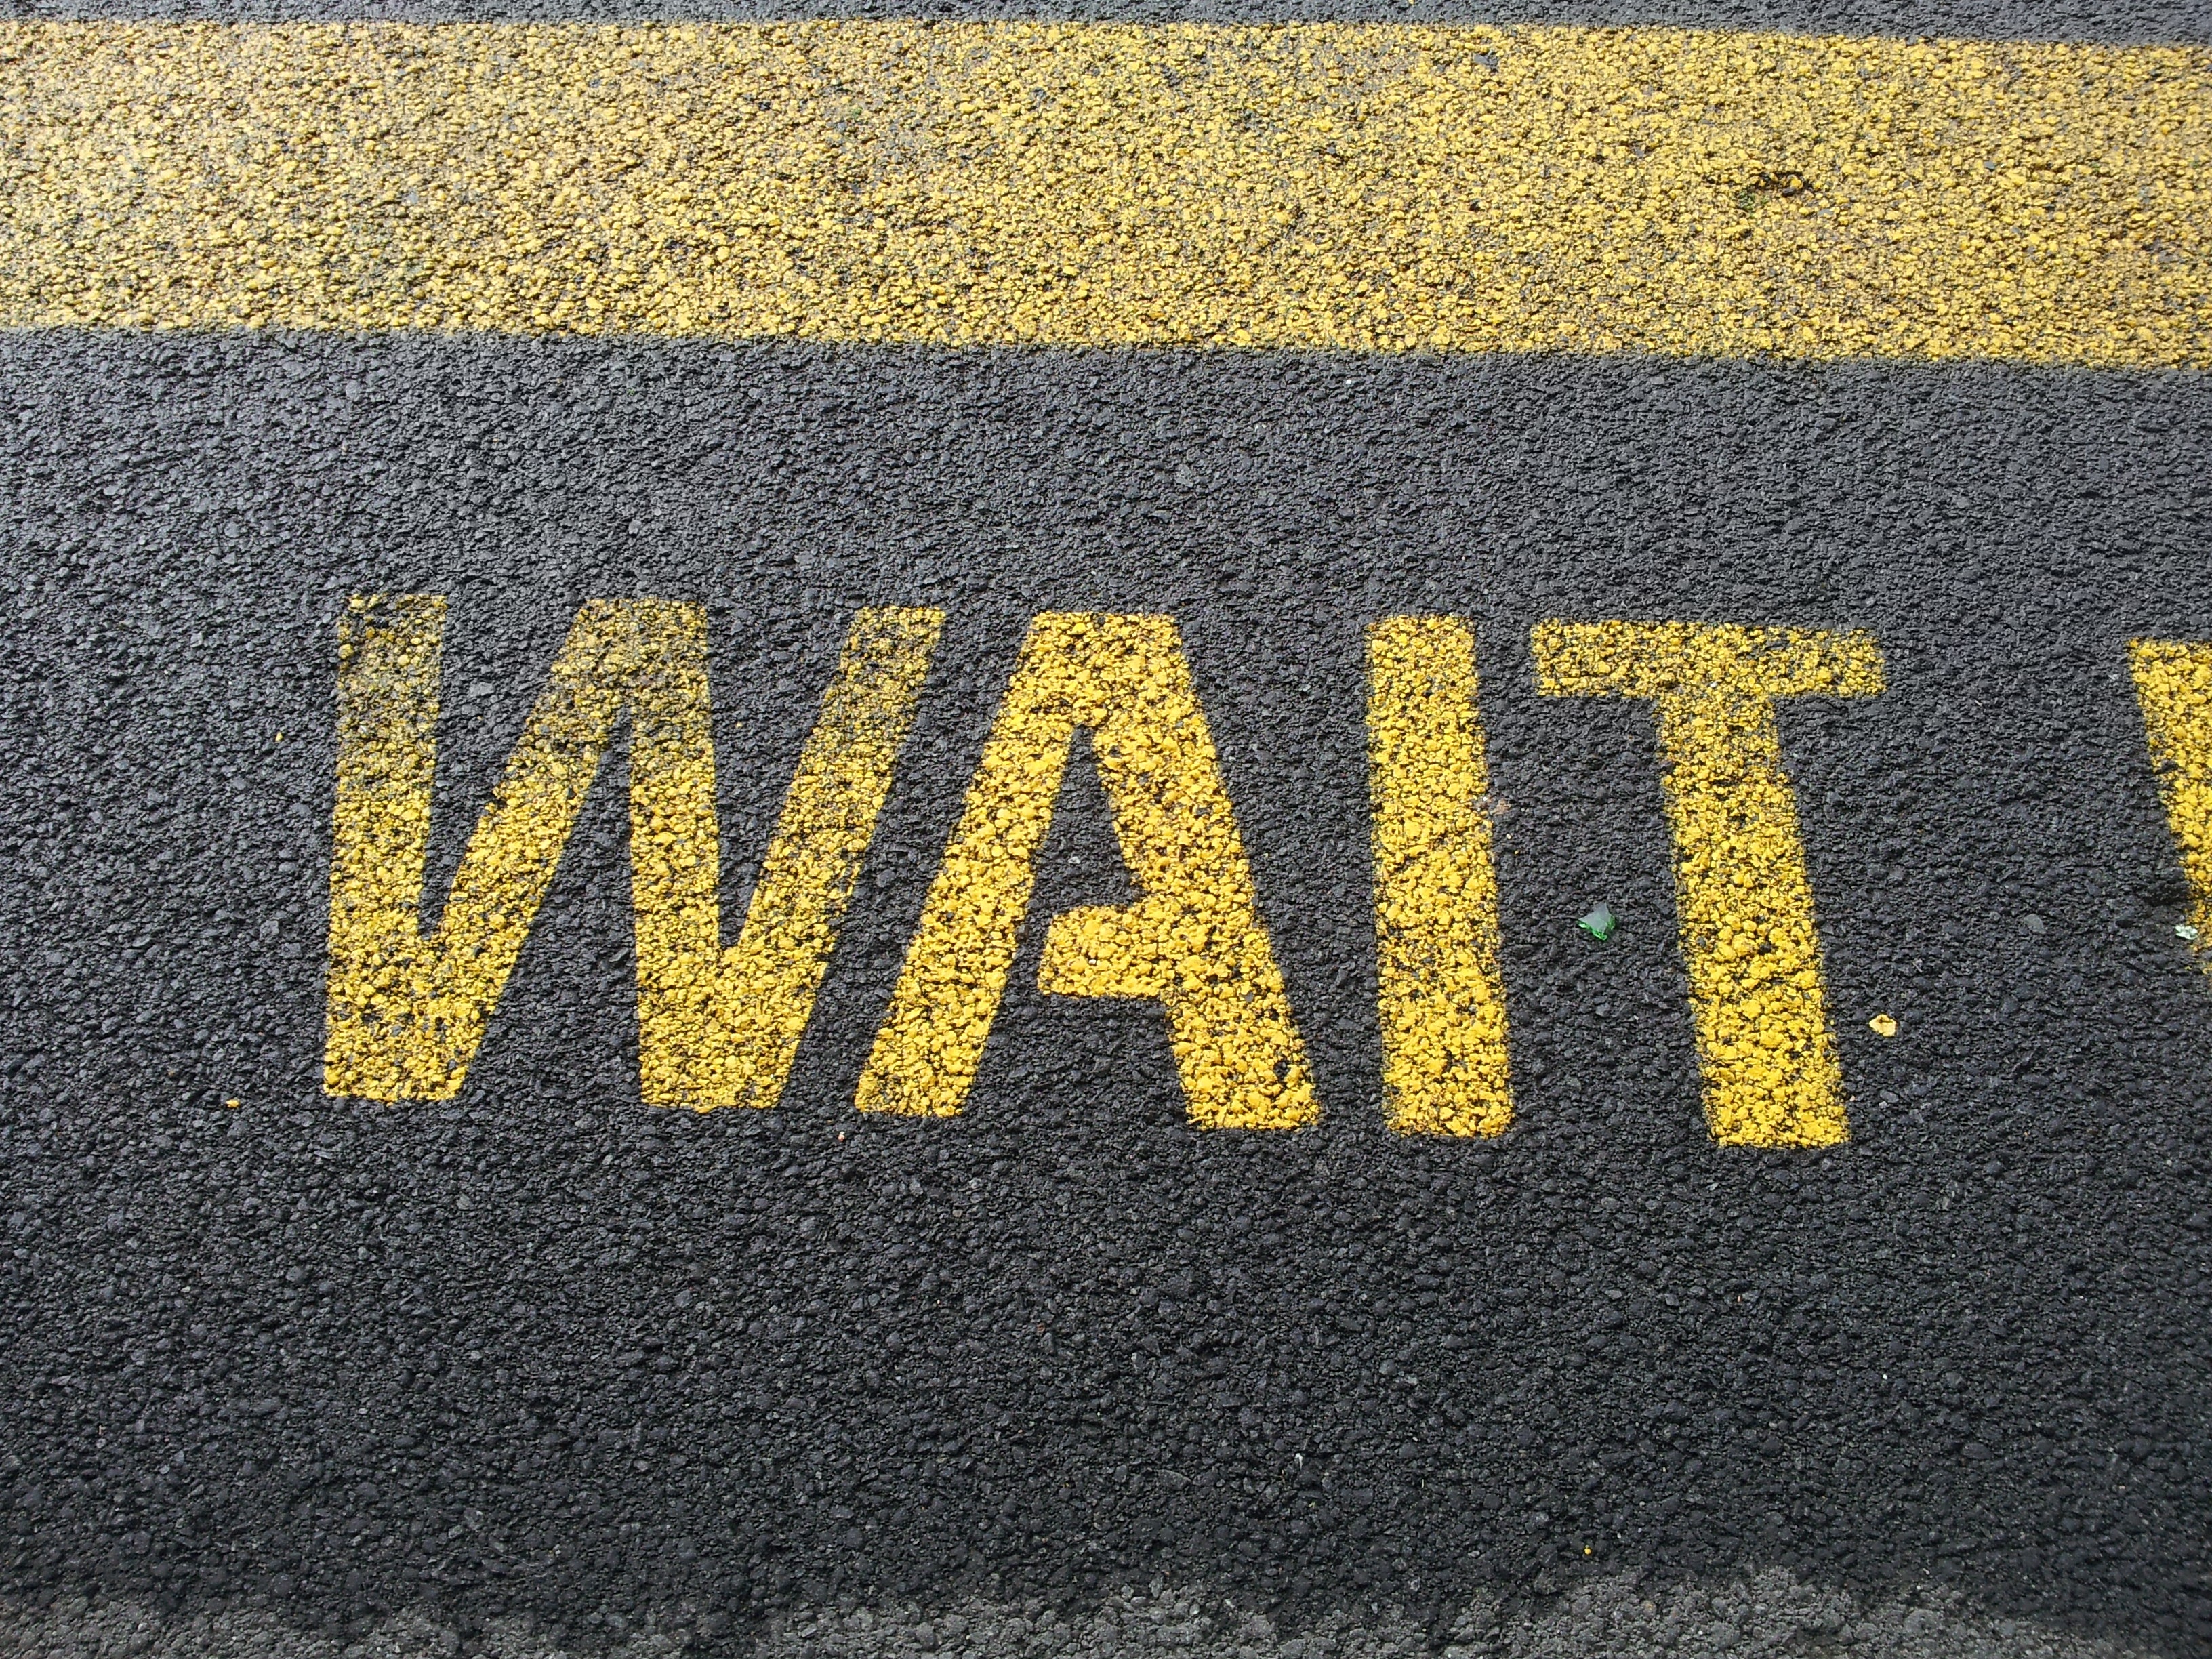
number, asphalt, sign, waiting, line, yellow, signage, lane, font, text, wait, stop, icon, road surface